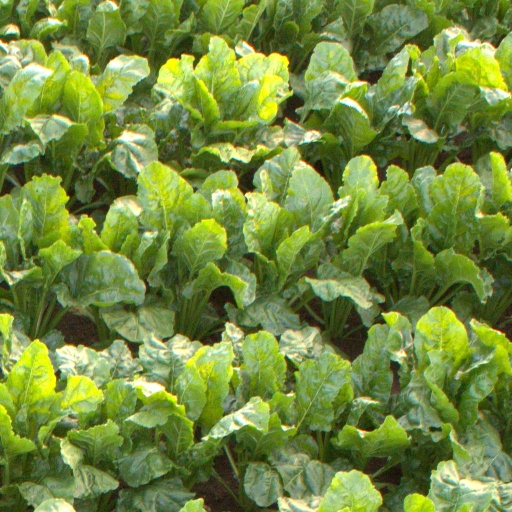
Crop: sugar beet